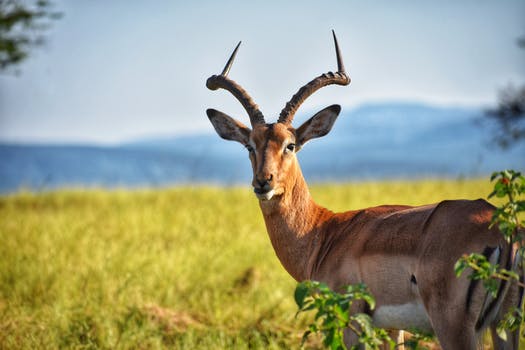
Label: No Watermark